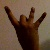
The image shows a hand gesture representing the number 8 in Indian Sign Language.